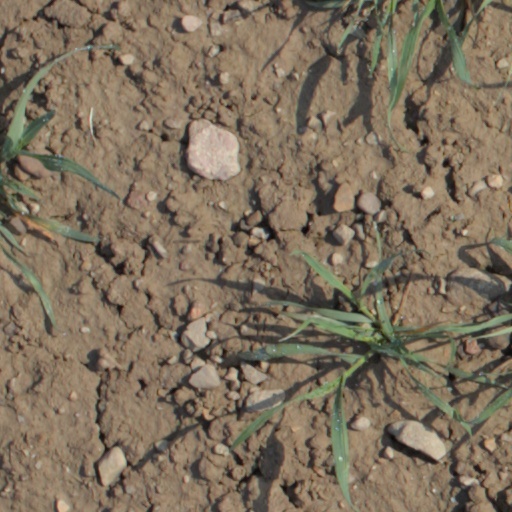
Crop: wheat